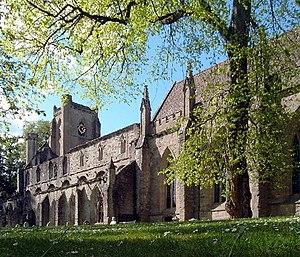
La cathédrale de Dunkeld est une cathédrale située sur la rive nord du Tay à Dunkeld, en Écosse.